Reunion (30 Rock)

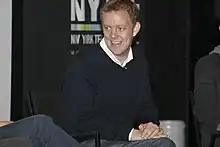
"Reunion" was written by supervising producer Matt Hubbard ("pictured").

"Reunion" was written by "30 Rock" supervising producer Matt Hubbard, making it his fifth writing credit after "The Rural Juror", "Hard Ball", "The Collection", and "MILF Island". The episode was directed by Beth McCarthy-Miller, making it her fourth for the series. "Reunion" originally aired in the United States on December 4, 2008, on NBC as the fifth episode of the show's third season and the 41st overall episode of the series.